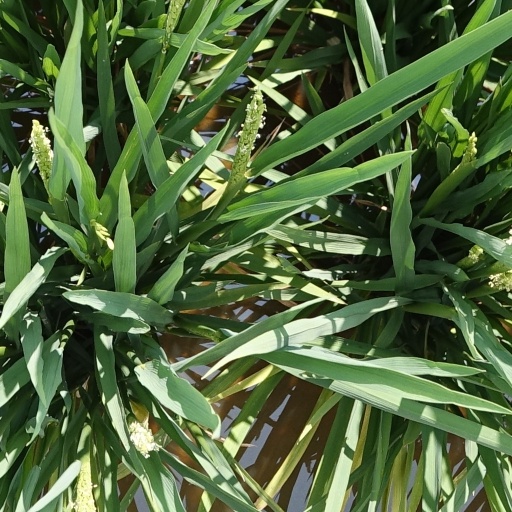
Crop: rice